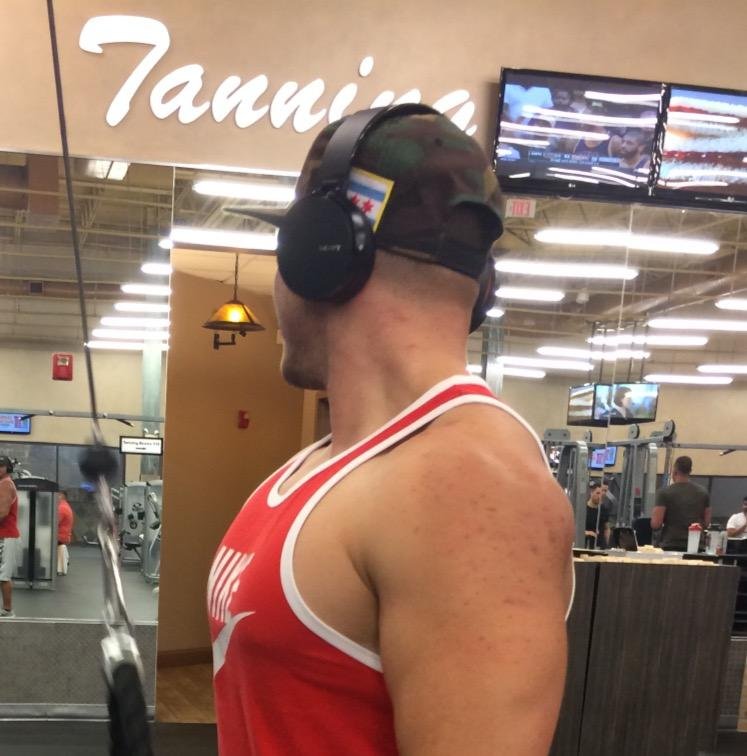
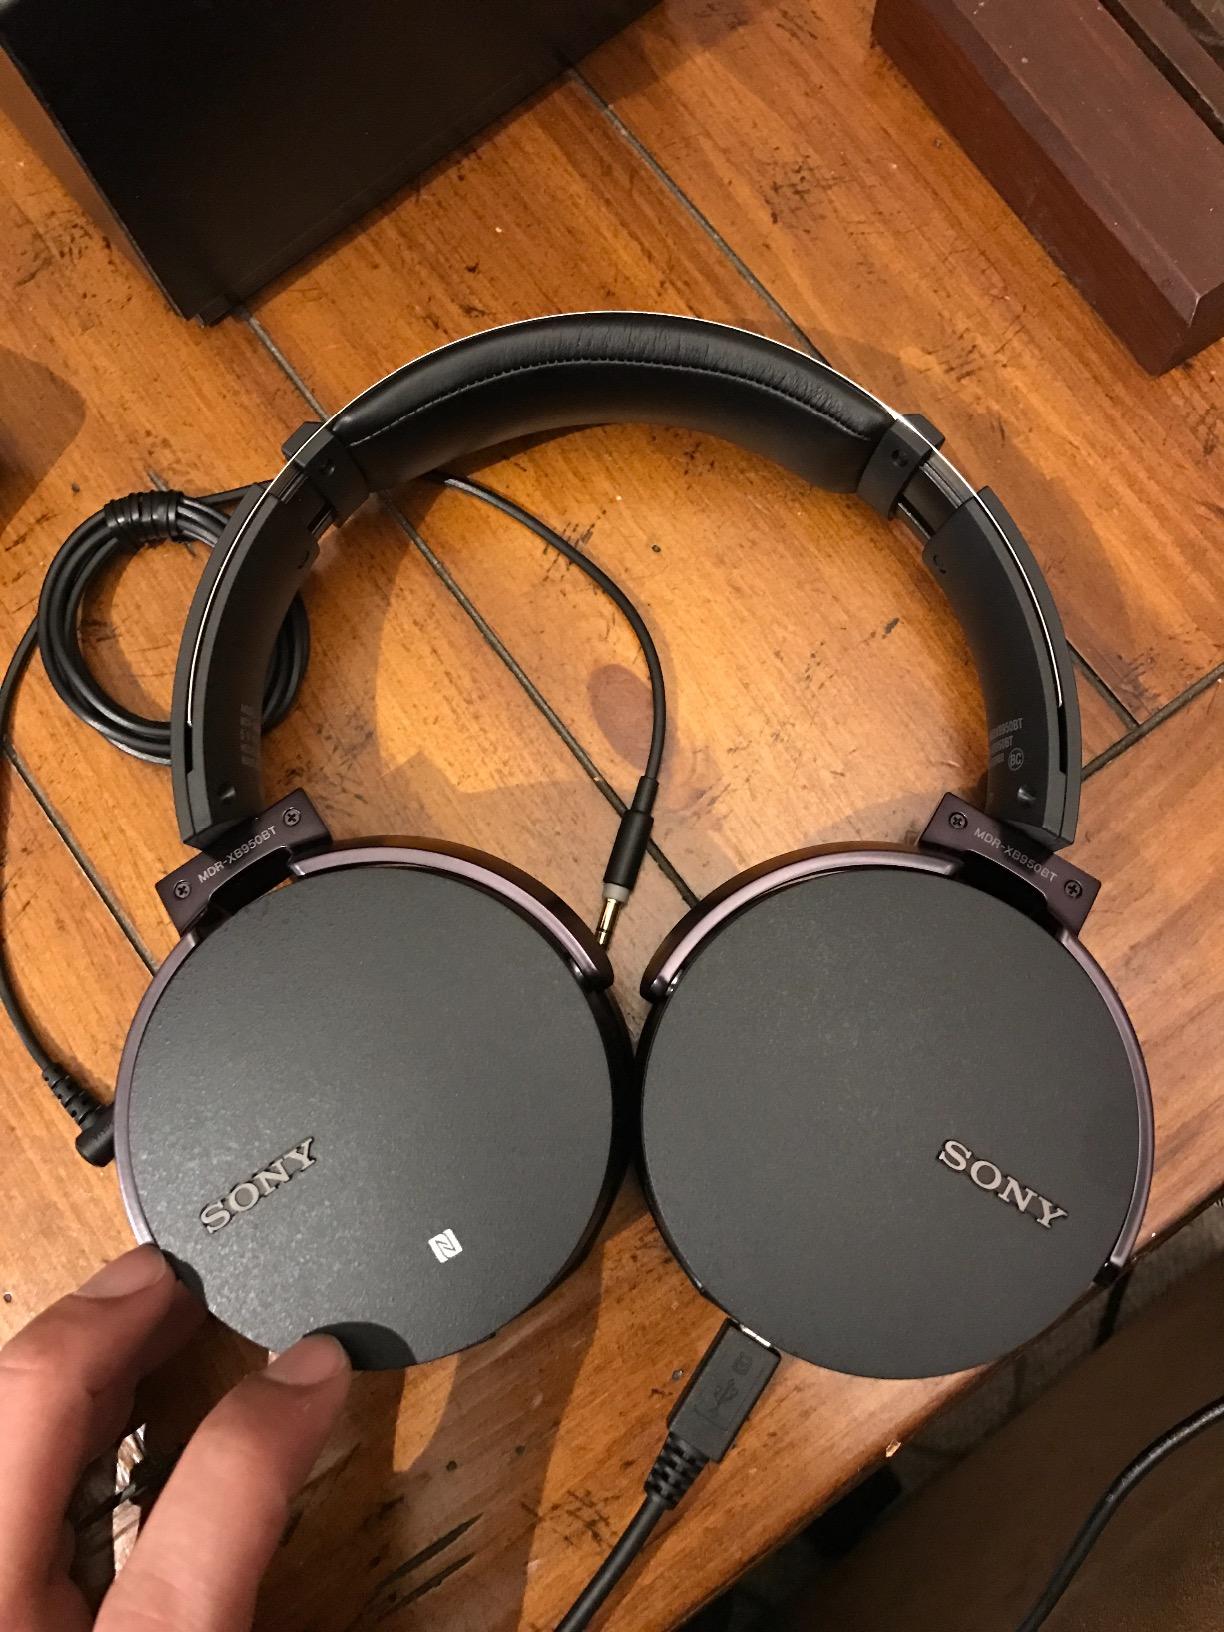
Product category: headphones
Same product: yes